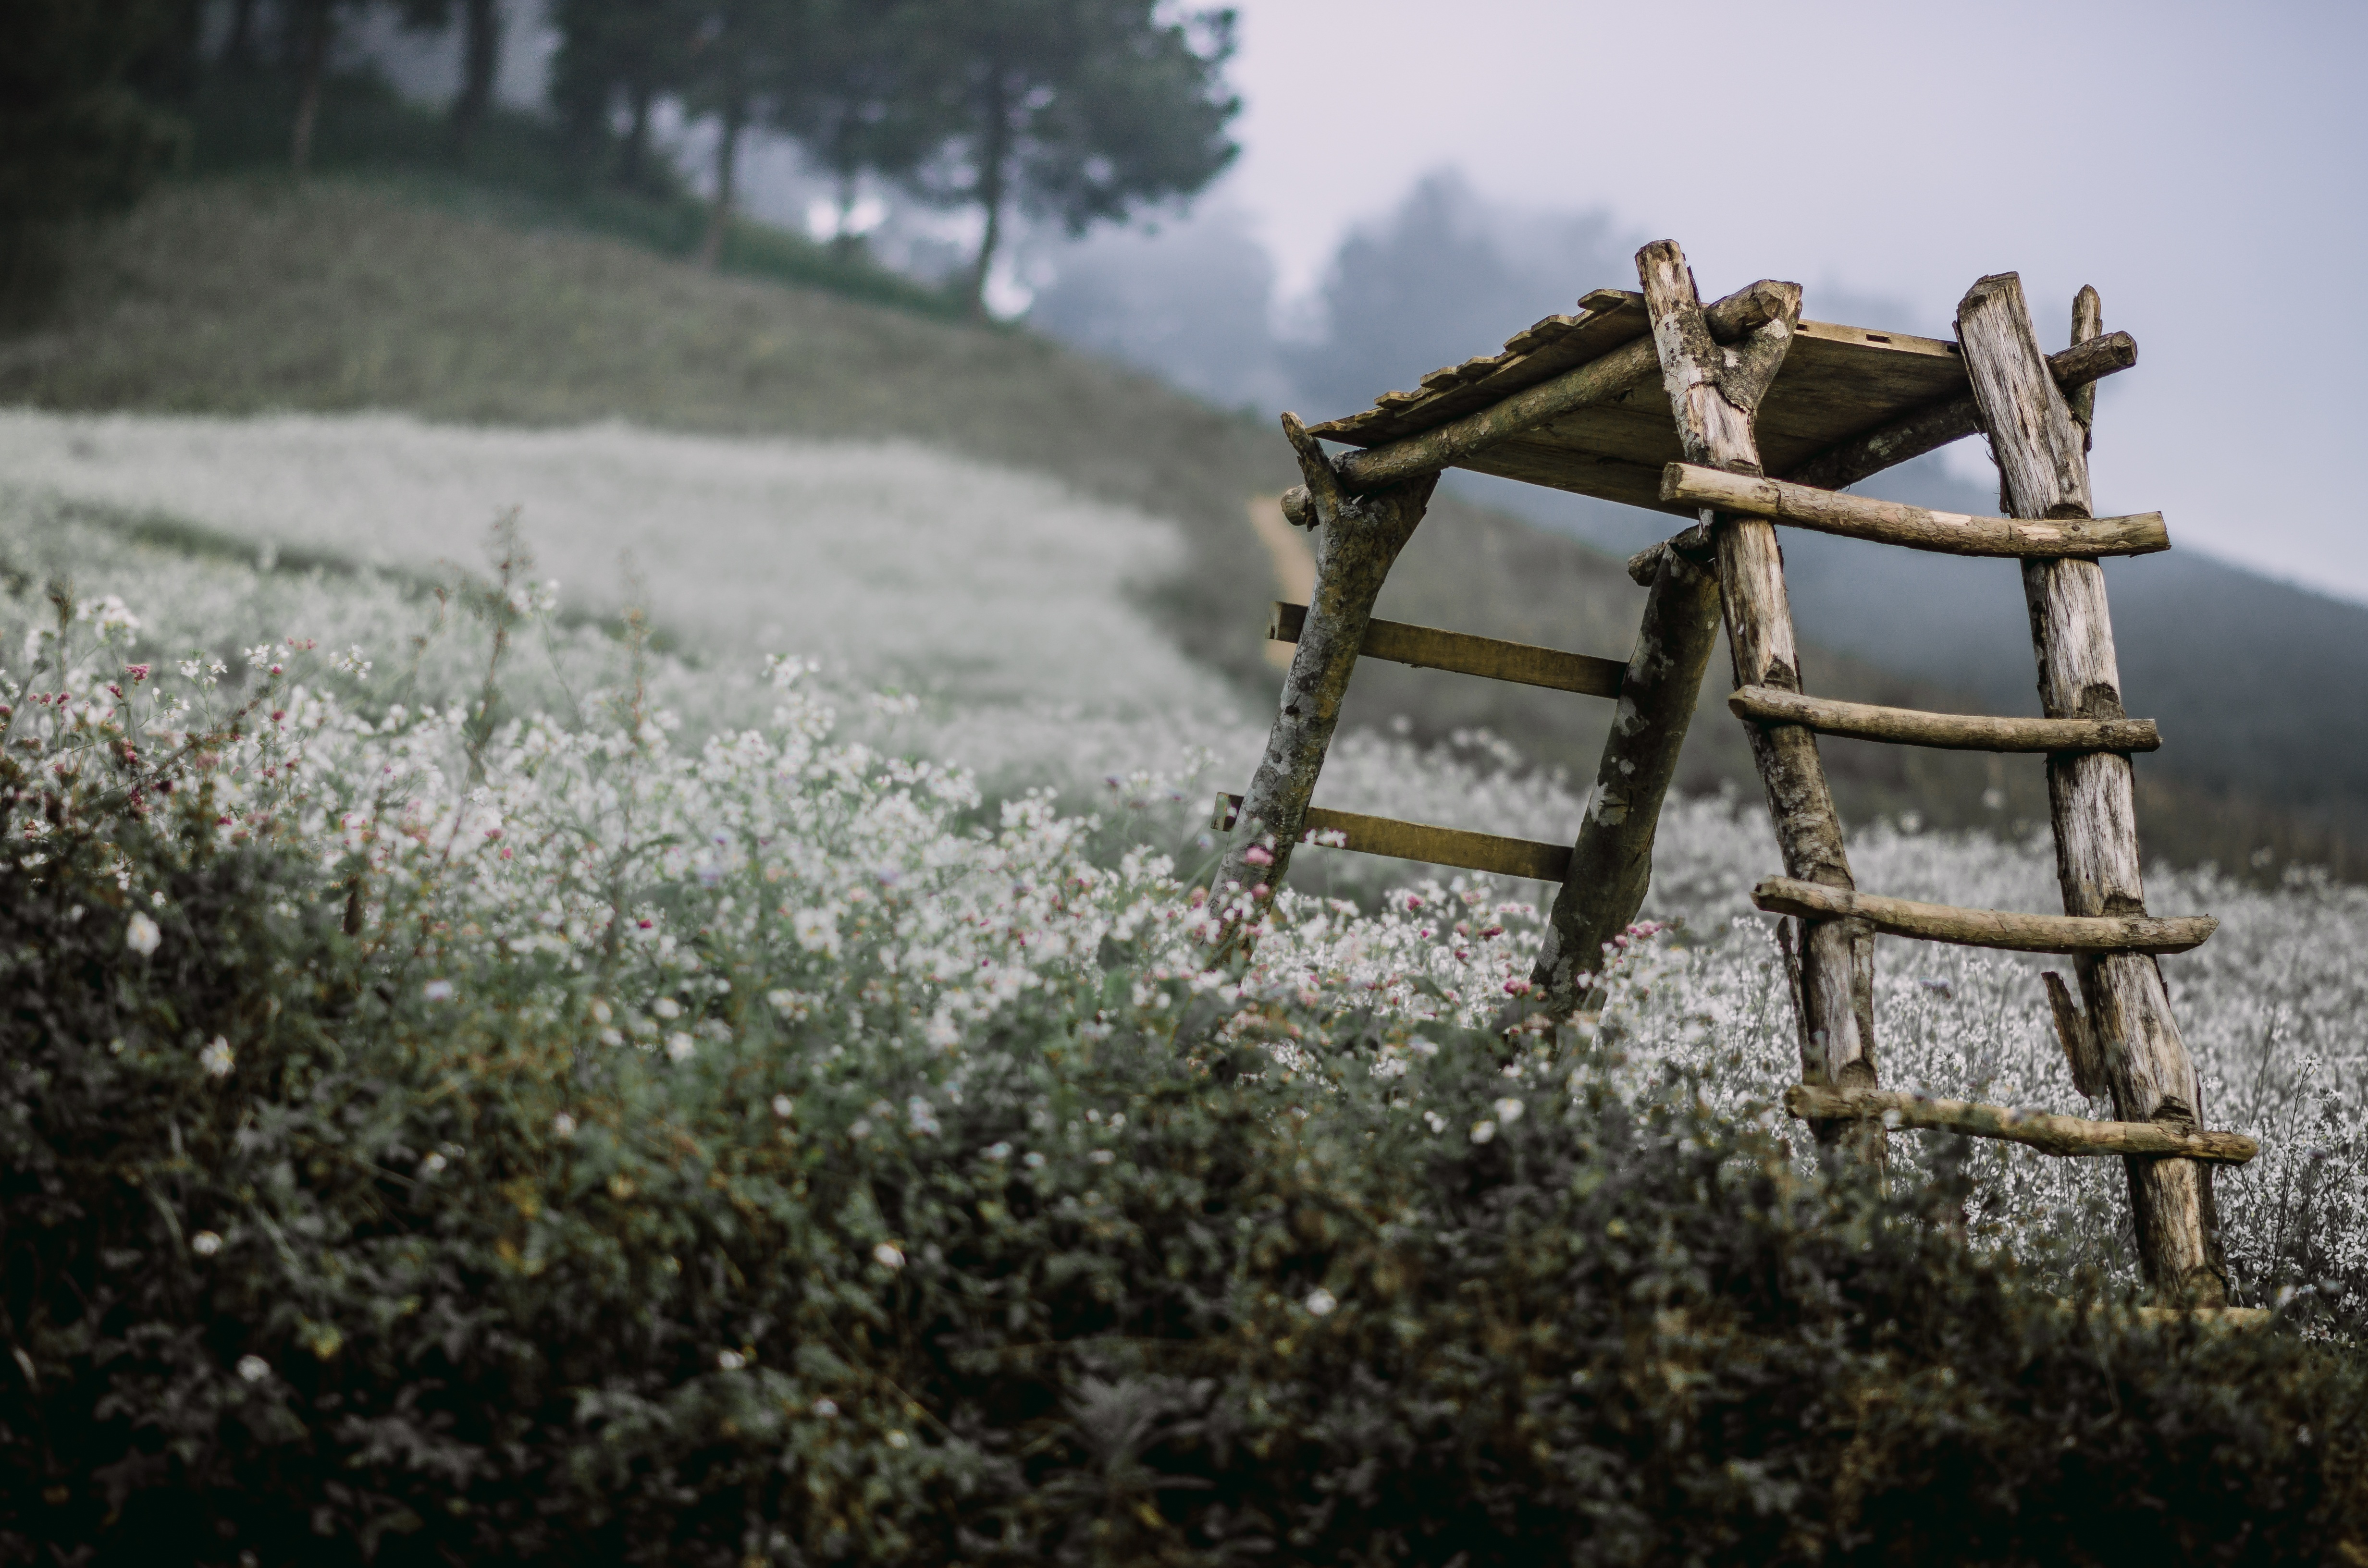
tree, nature, grass, snow, winter, wood, morning, leaf, flower, frost, alone, spring, autumn, weather, agriculture, page, season, straight, sad, ball, come, rural area, still lifes, moc chau, flower reform